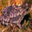
Label: frog